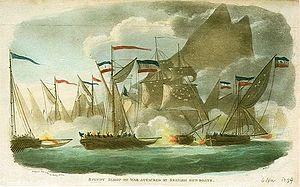
Le HMS Speedy est un brick britannique de quatorze canons lancé pour la Royal Navy en 1782. Construit durant les dernières années de la guerre d'indépendance des États-Unis, il participe avec succès aux guerres de la Révolution française.